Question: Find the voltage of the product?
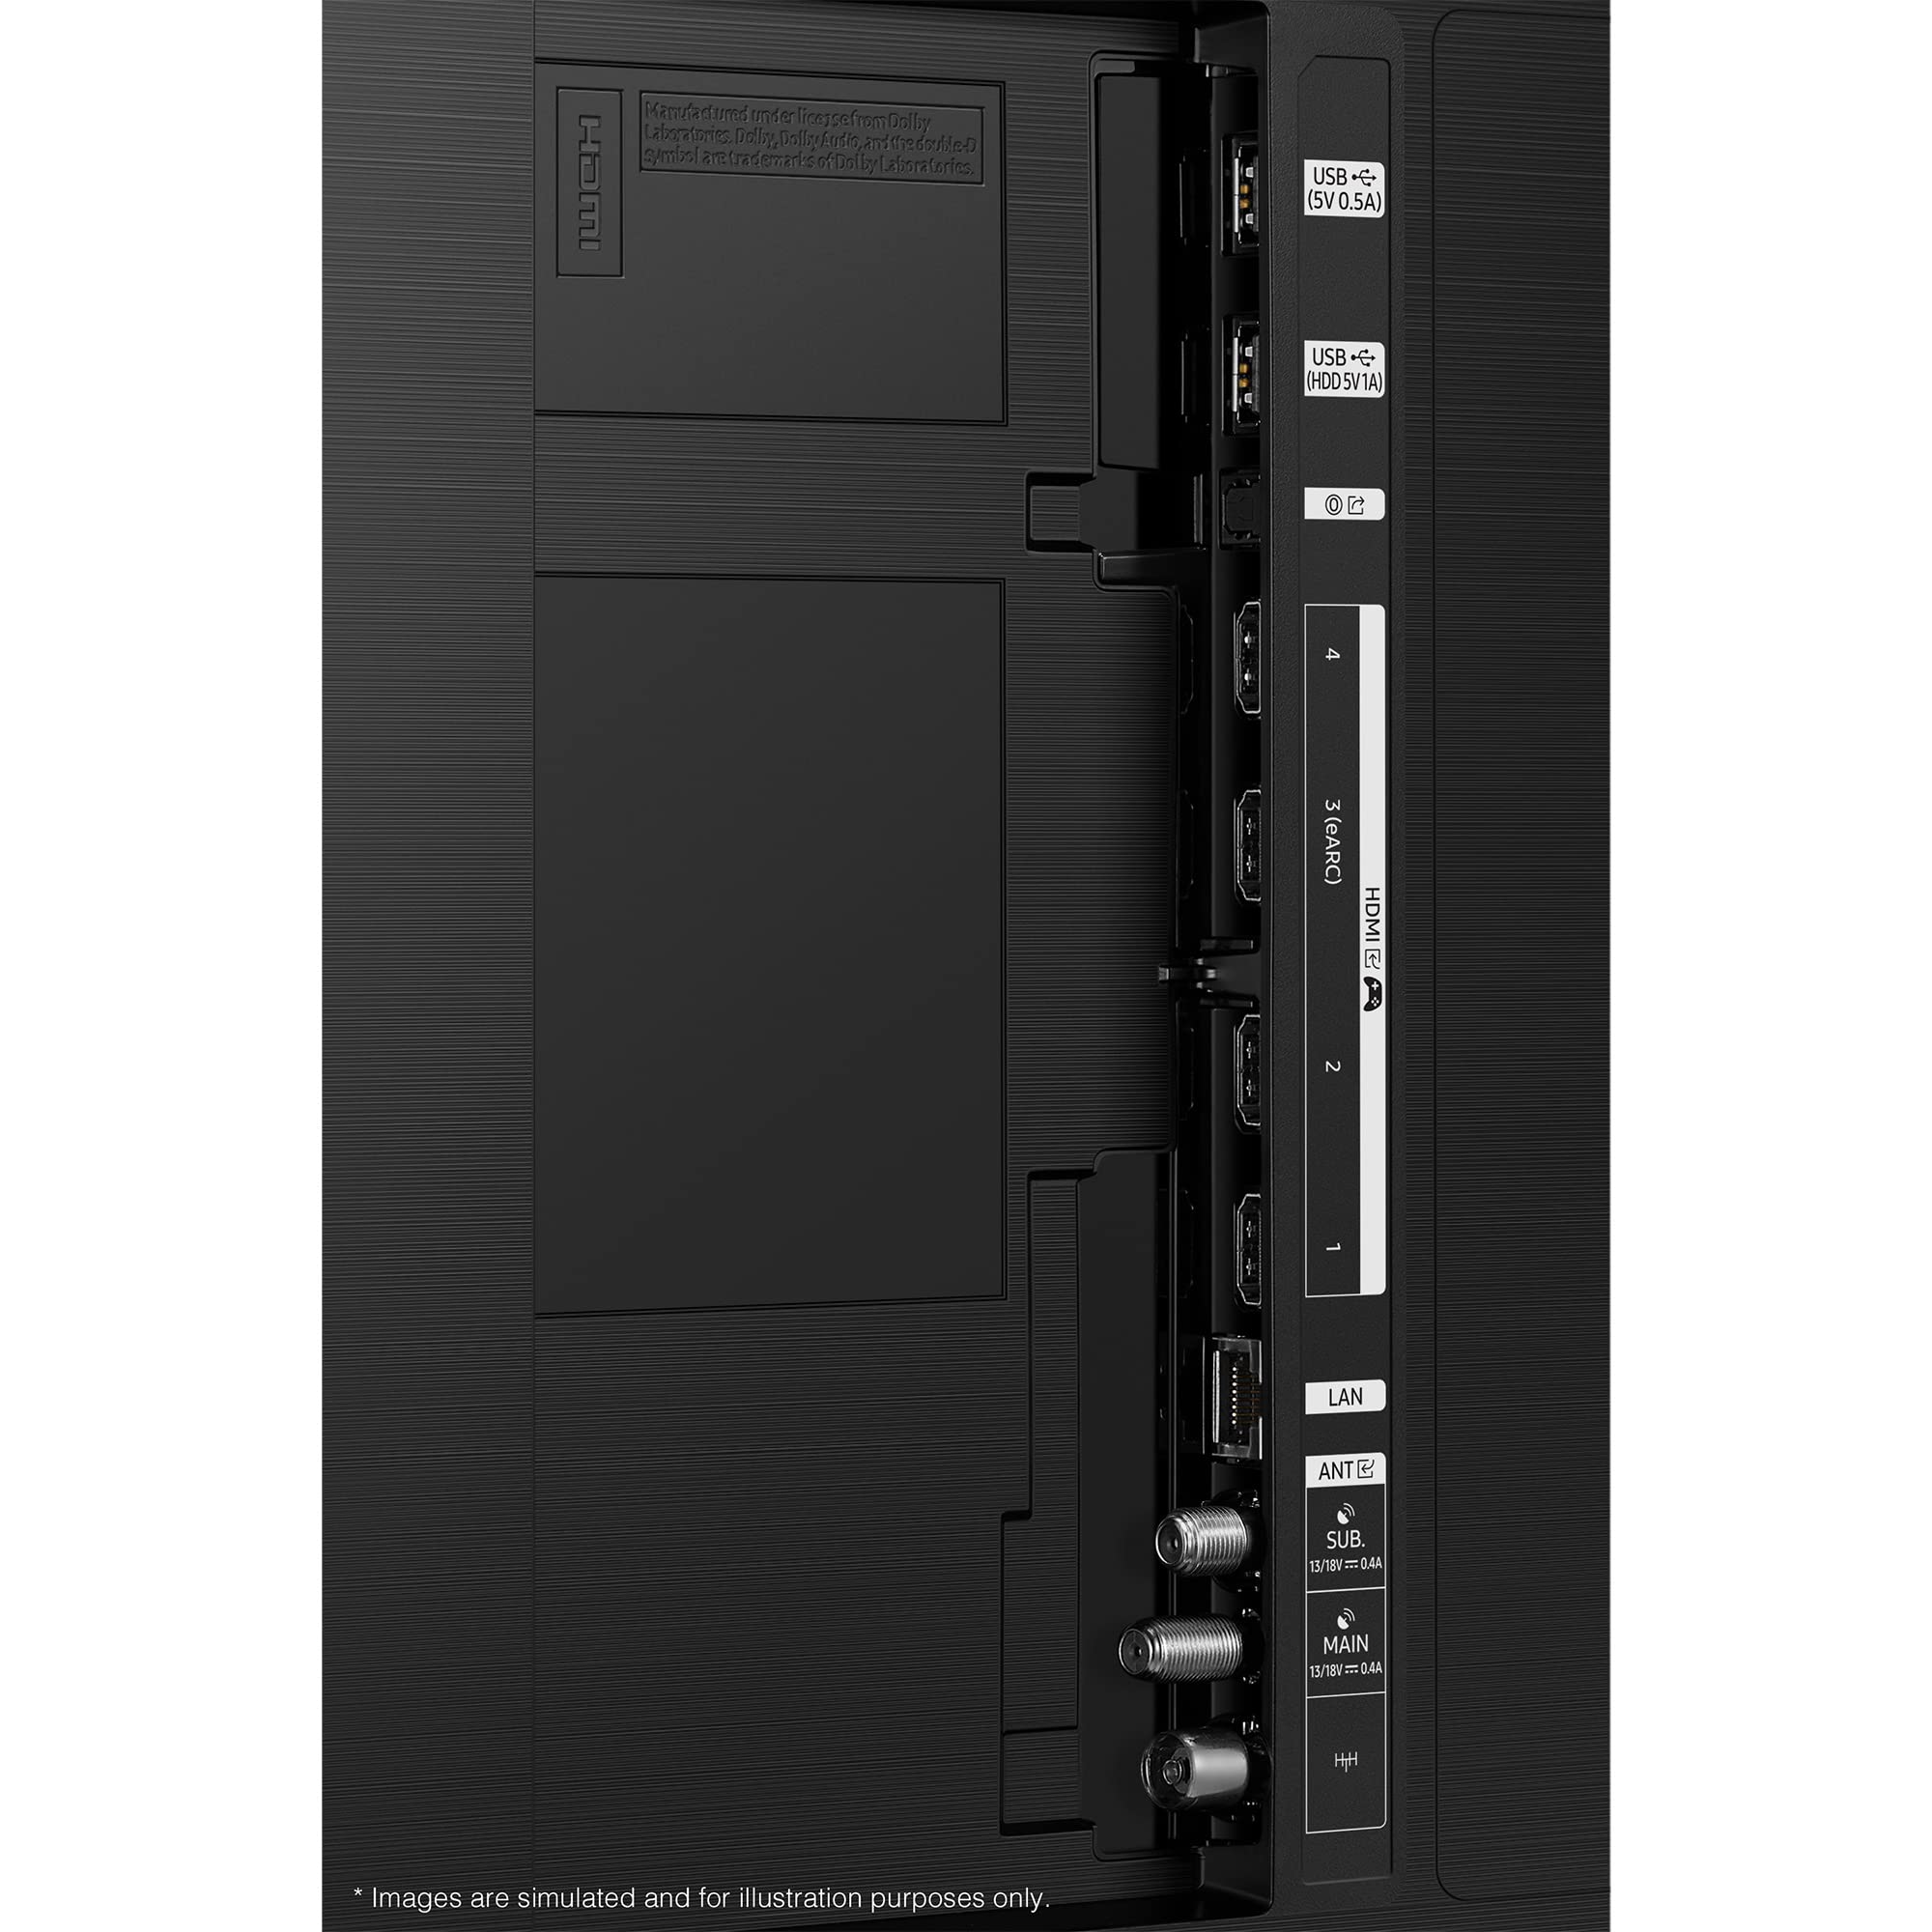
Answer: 0.7222222222222222 volt